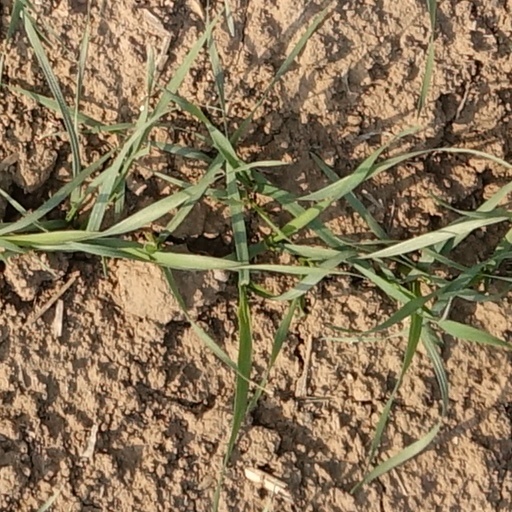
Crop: wheat